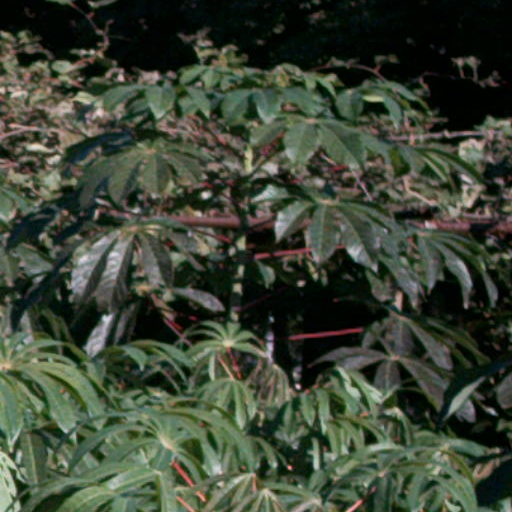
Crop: cassava